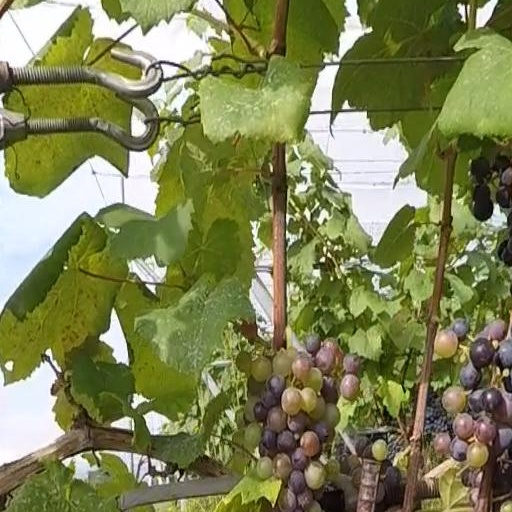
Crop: grape